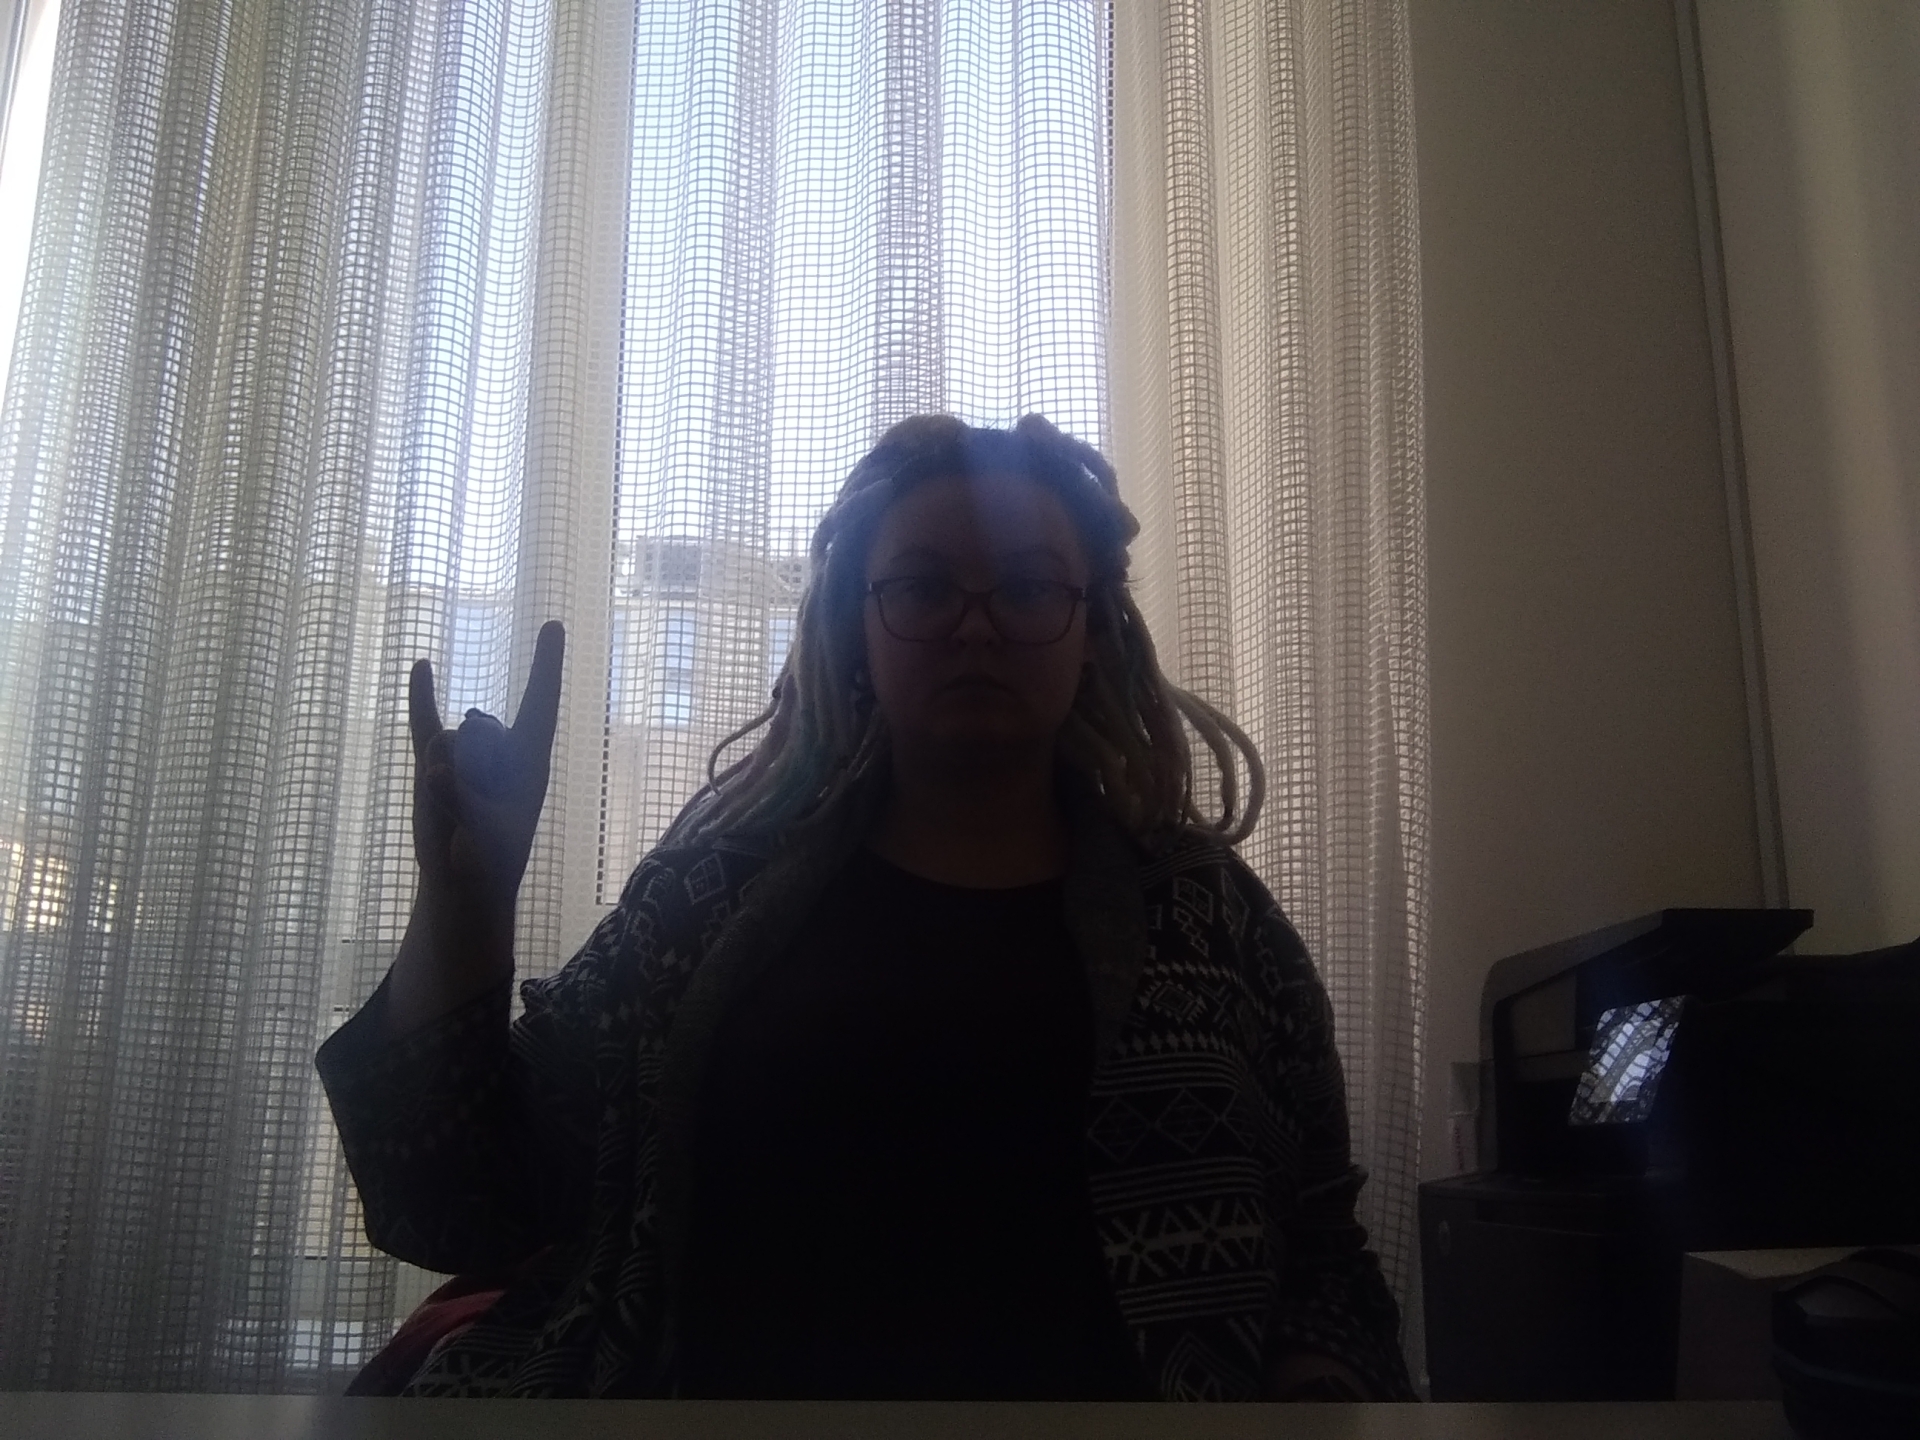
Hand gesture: rock